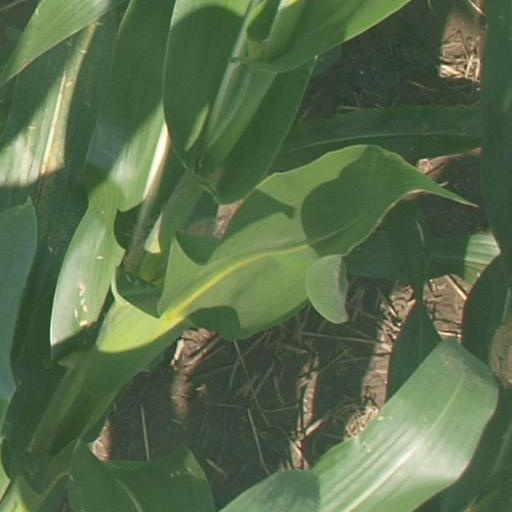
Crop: maize; corn